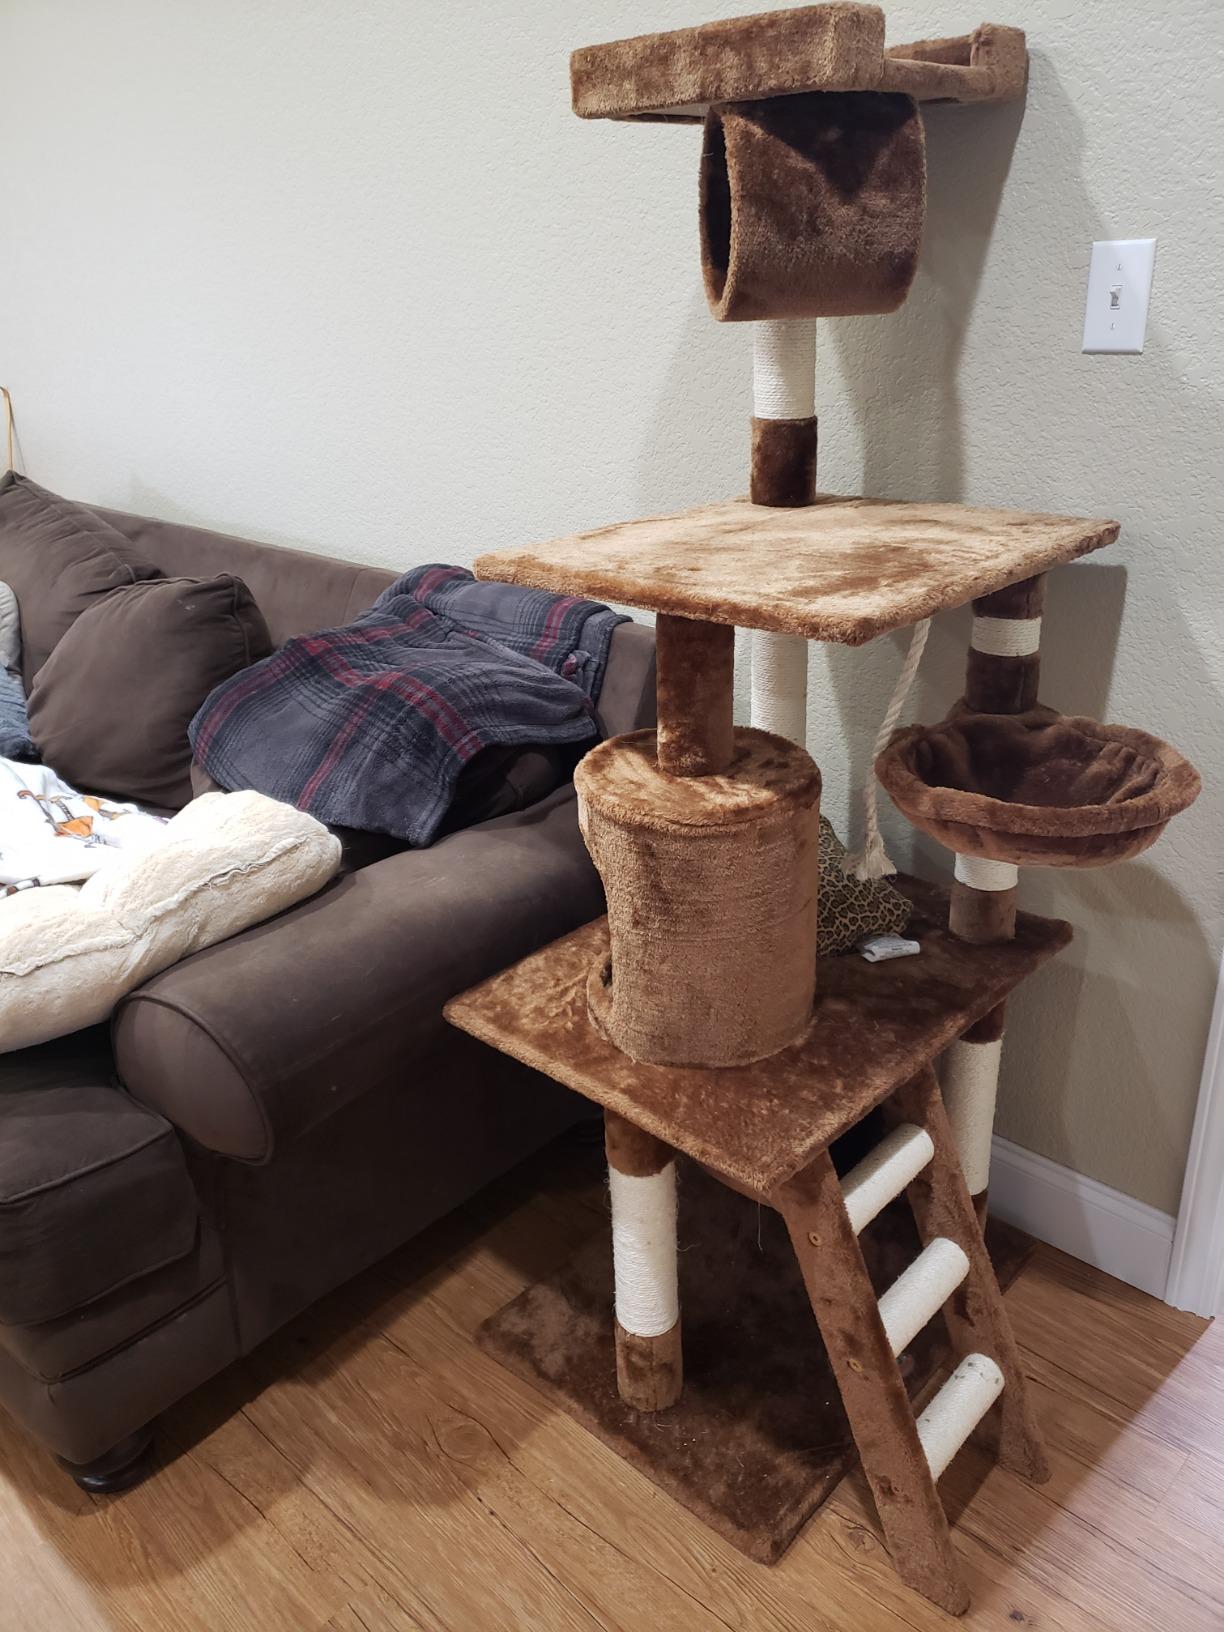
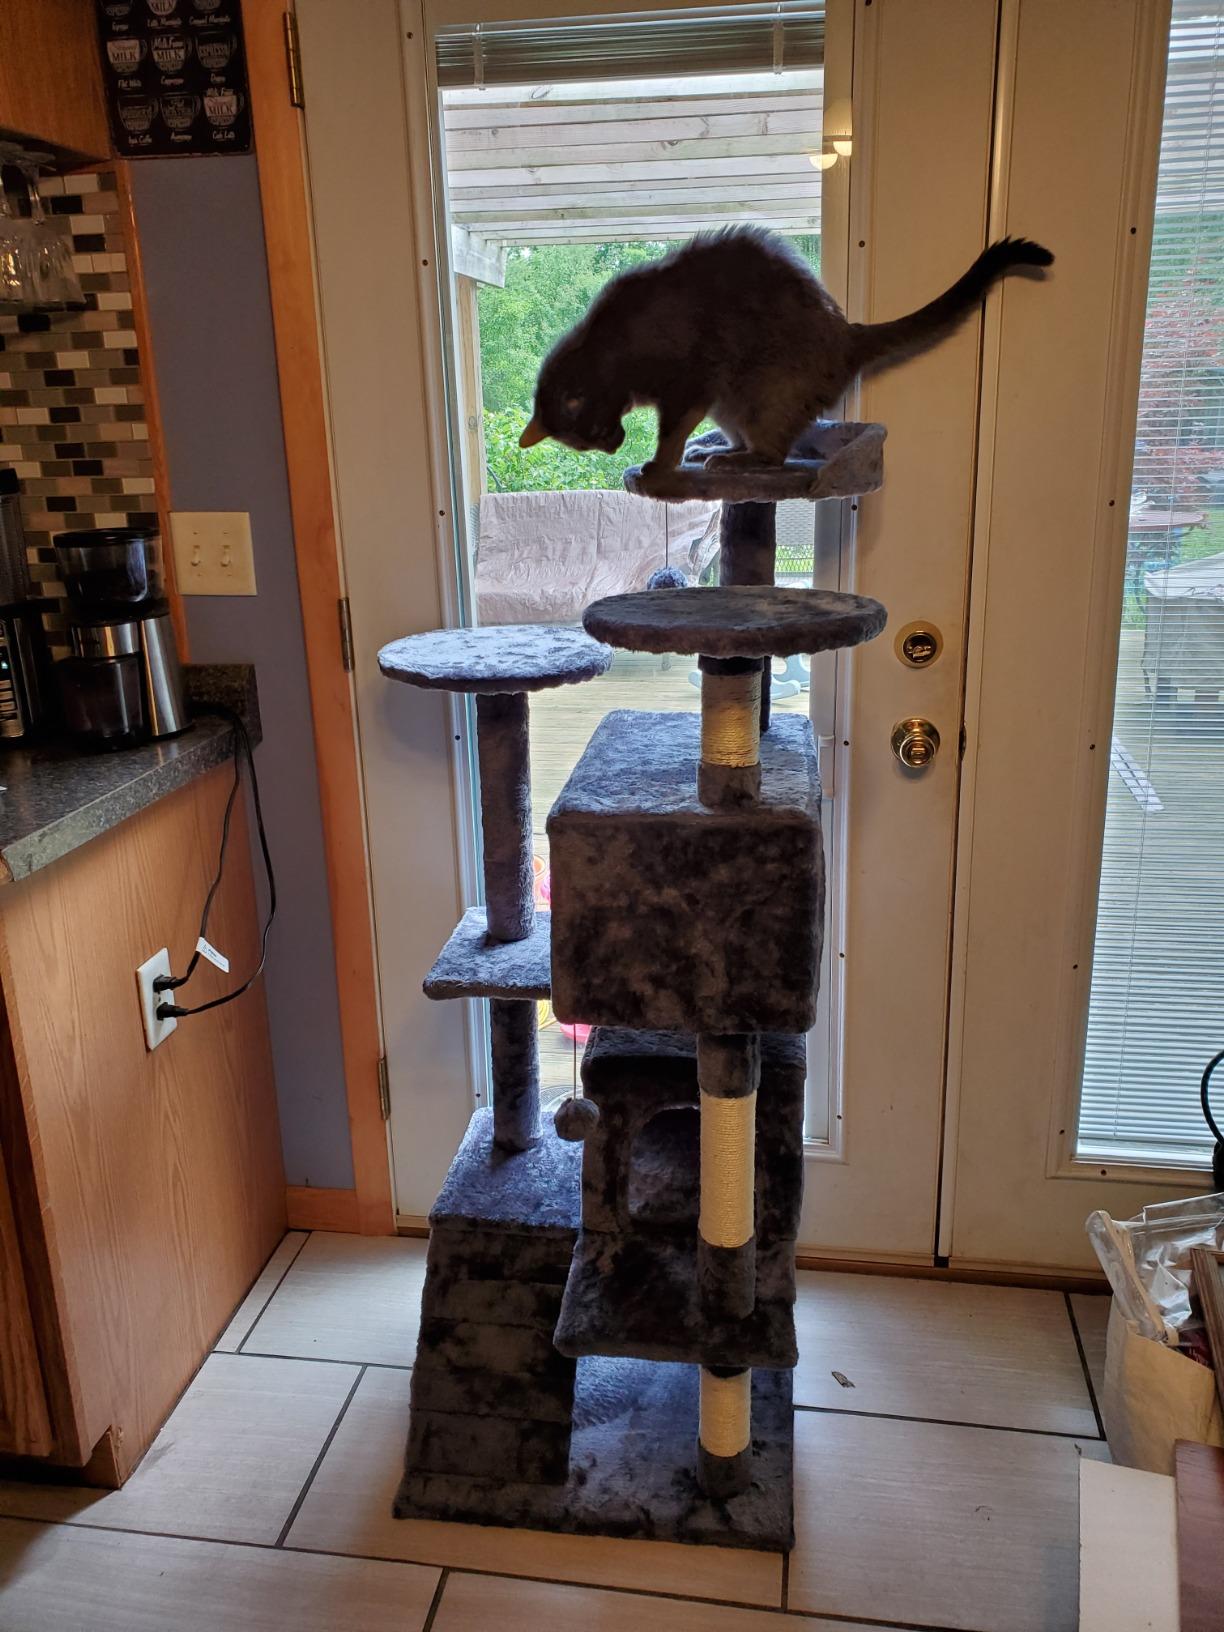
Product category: items_cat tree
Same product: no